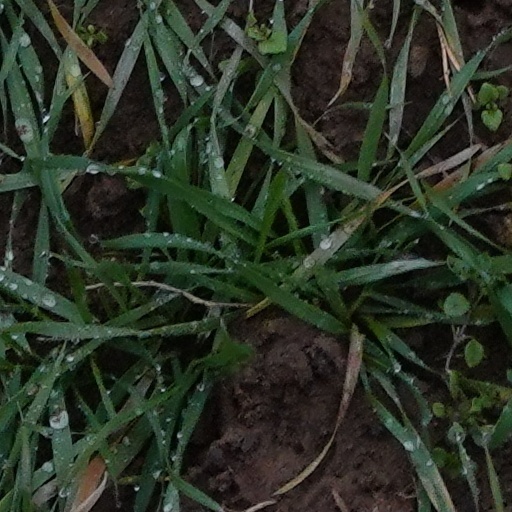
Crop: wheat